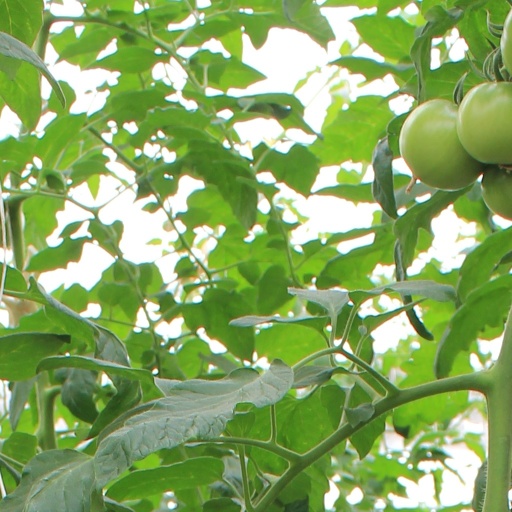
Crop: tomato